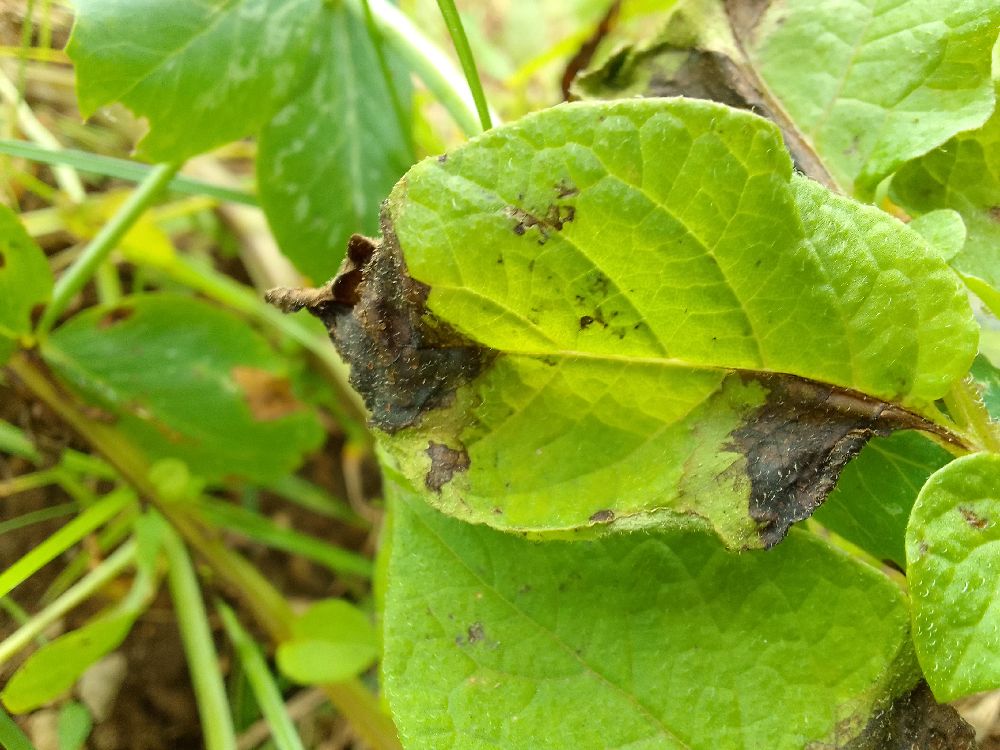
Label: Late blight